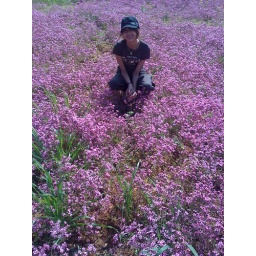
Kim in field of flowers between Lattakia & Aleppo